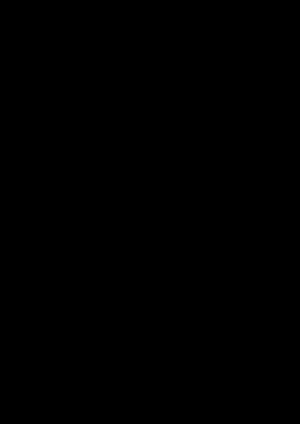
Siphonophorida est un ordre de mille-pattes, comprenant deux familles et plus de 100 espèces. Cet ordre comprend le mille-pattes avec le plus de jambes, Illacme plenipes.